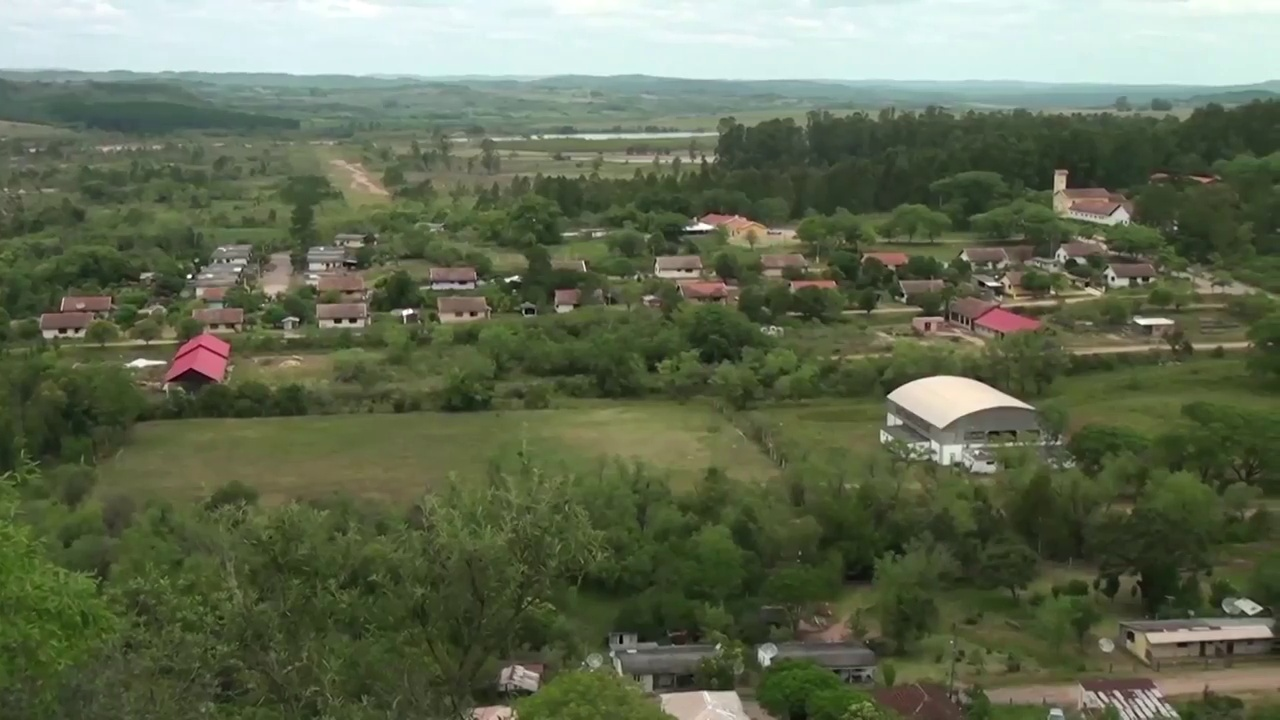
Fire: no
Smoke: no